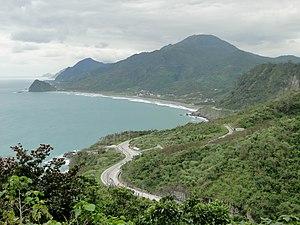
Jici Beach à Baci, comté de Hualien, Taiwan